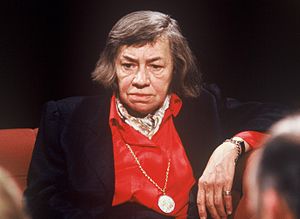
Patricia Highsmith
Patricia Highsmith i 1988
Mary Patricia Highsmith var en amerikansk forfatter.